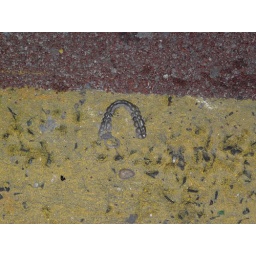
False teeth embedded in the yellow lines in a bus stop, Crouch End.